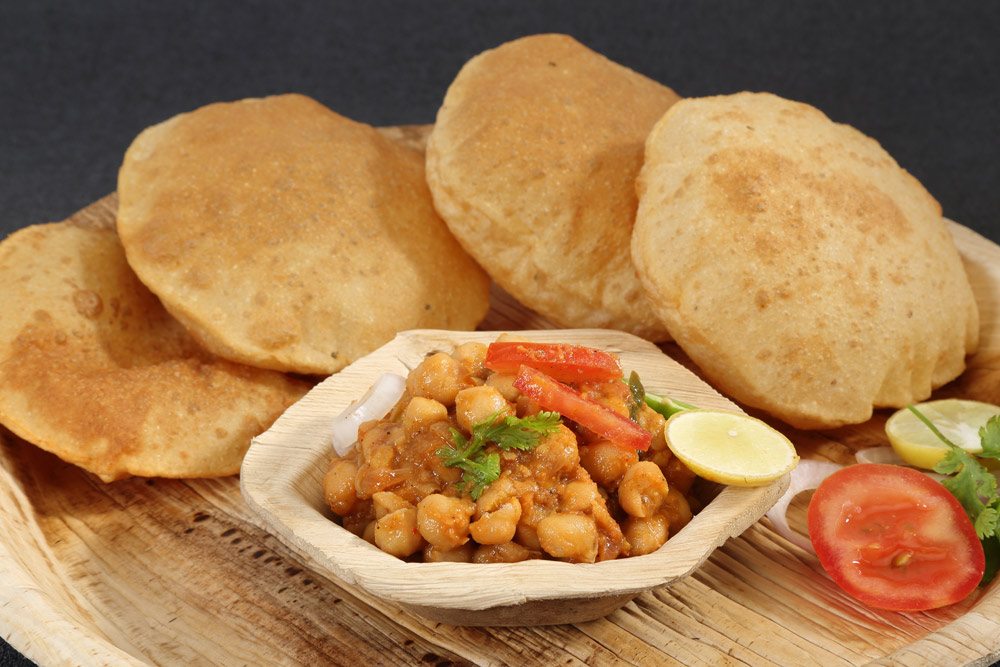
Dish: chole_bhature